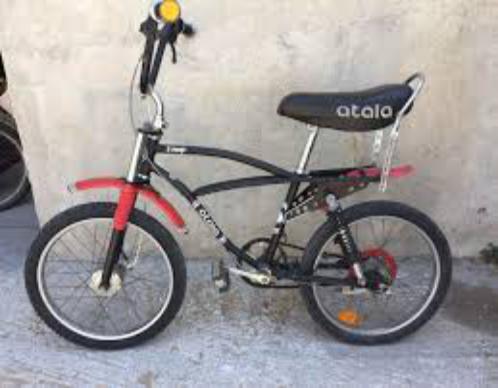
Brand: Atala
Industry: Transportation